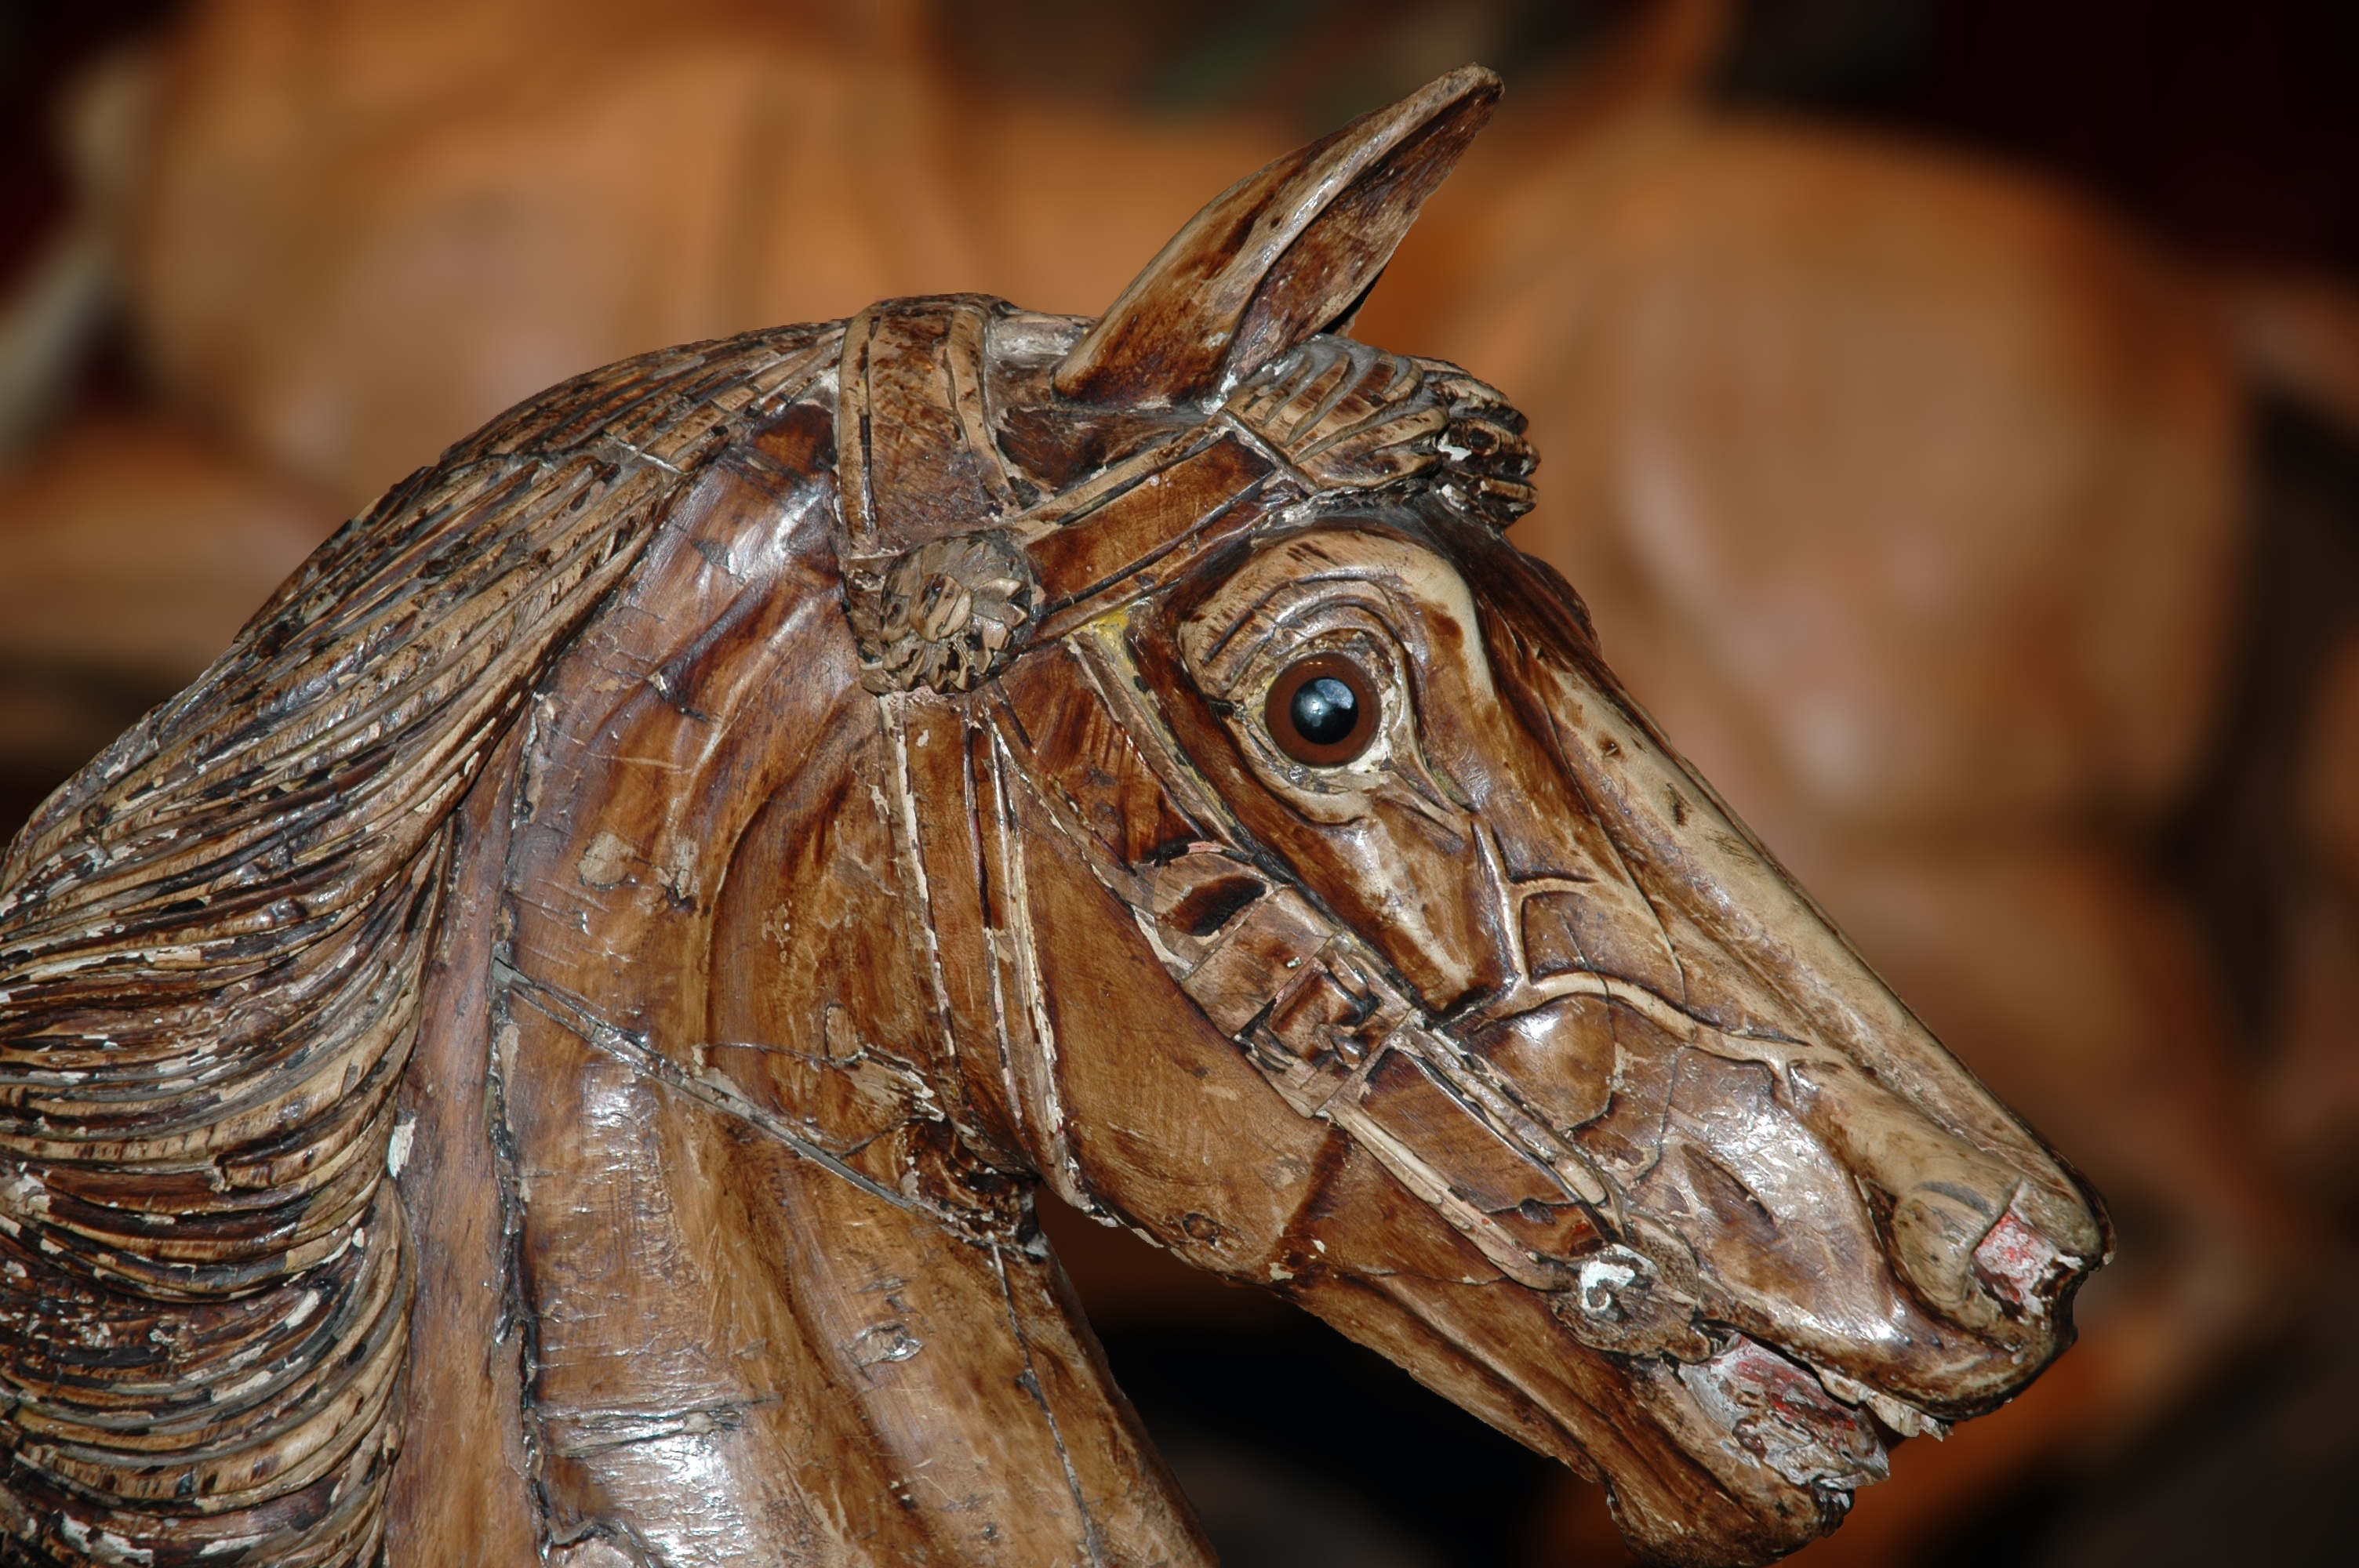
wood, animal, monument, france, statue, museum, horse, close up, sculpture, art, head, dragon, carving, mythology, macro photography, manege, chantilly, horse like mammal